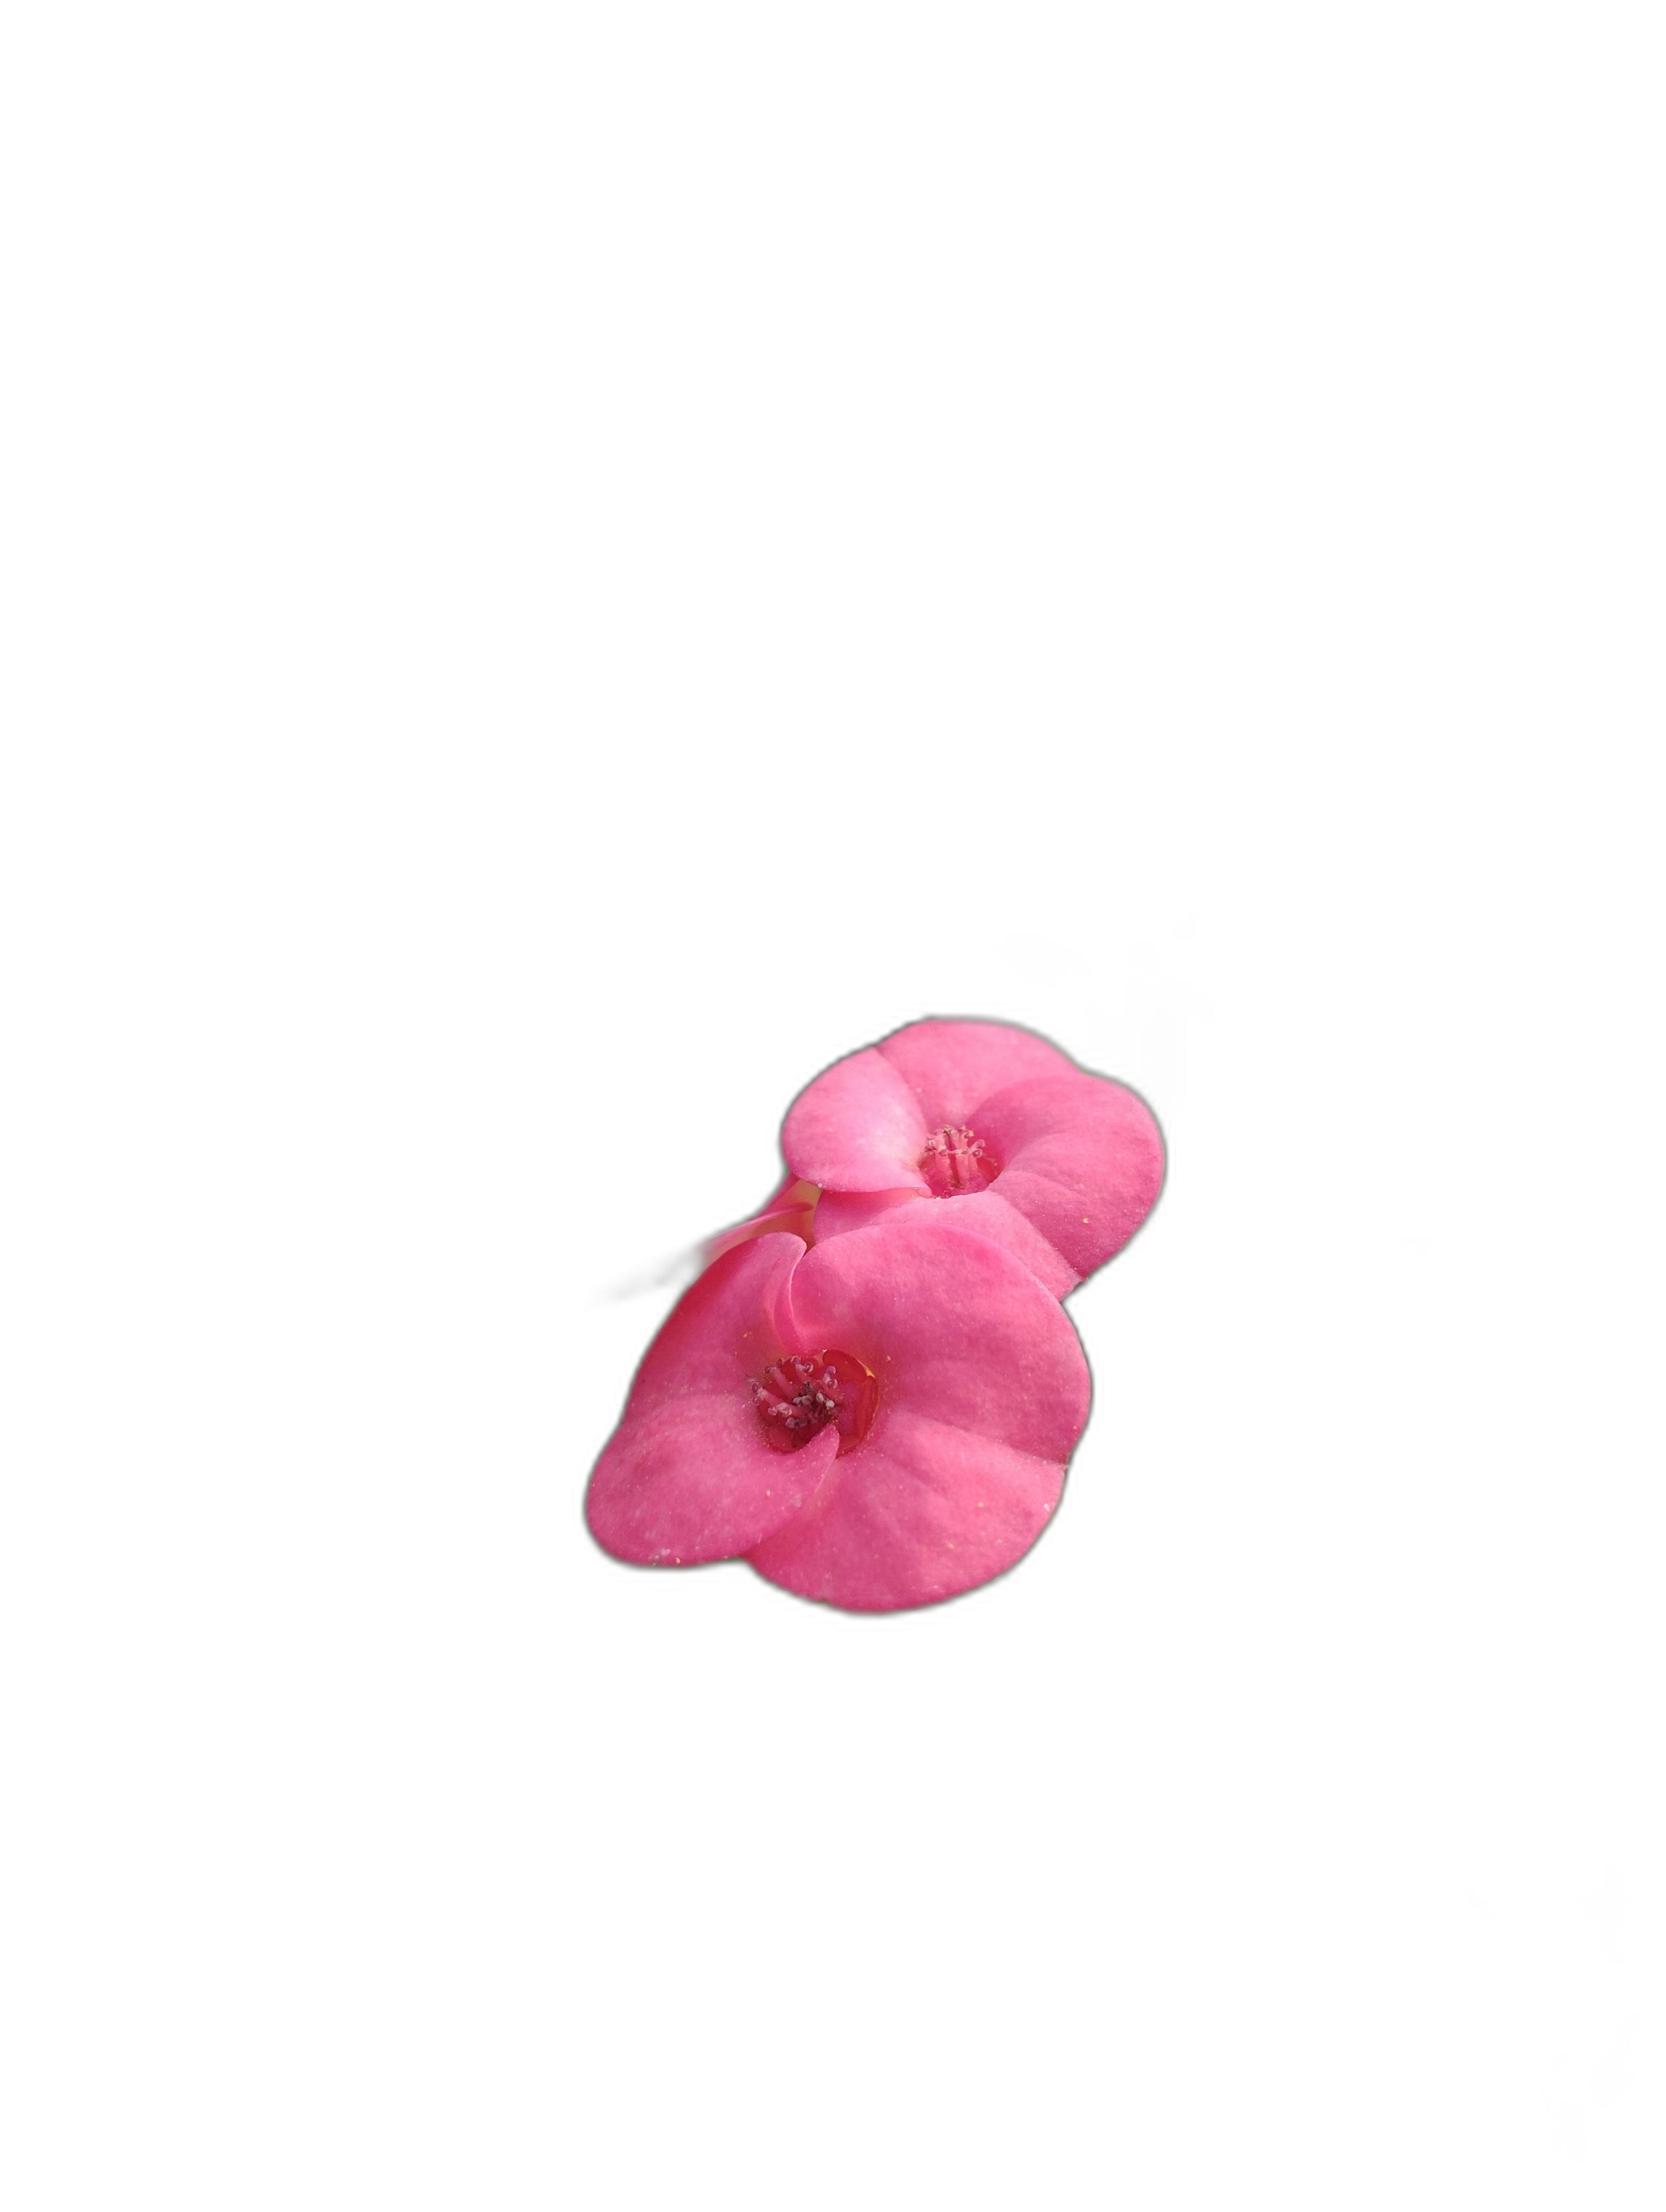
Label: Crown of thorns